We Butter the Bread with Butter

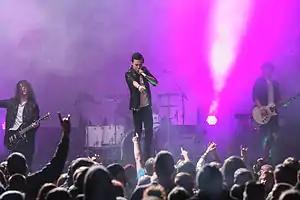
WBTBWB at Rock in Caputh 2013

We Butter the Bread with Butter (also known as WBTBWB) is a German metalcore band noted for their heavy use of electronic music characteristics. The group was founded in 2007 by guitarist Marcel Neumann and vocalist Tobias Schultka. Later, they were signed to Redfield Records, and released two albums through the label. Their debut album "Das Monster aus dem Schrank" was released on 21 November 2008. Their second album, "Der Tag an dem die Welt unterging" was released on 14 May 2010, followed on 19 December 2012 by an EP titled "Projekt Herz". Their third studio album, "Goldkinder", was released on 9 August 2013, and a fourth album, "Wieder geil!", was released on 22 May 2015. In Late 2019, Schultka rejoined the band after 9 years away, and the band went back to being the original duo of Schultka and Neumann. On 24 September 2021 they released their 5th studio album, "Das Album". It is their first album as a duo in 11 years.